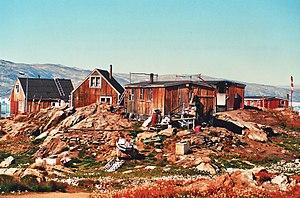
Sermilik — ou, en danois : Egede og Rothes Fjord — est un fjord situé dans le Sud-Est du Groenland. Il fait partie de la municipalité de Sermersooq. Recouvrant une surface totale de 1 103 km², Sermilik est le plus vaste fjord du Sud-Est du Groenland.
Tiniteqilaaq est une commune groenlandaise située dans la municipalité de Sermersooq près de Tasiilaq au sud du Groenland. La population était de 130 habitants en 2012.